Switzerland in the Eurovision Song Contest 1957

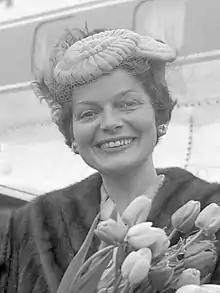
Lys Assia represented Switzerland in the Eurovision Song Contest 1957

At the Eurovision Song Contest 1957 in Frankfurt, the Swiss entry was the last of the night following . The Swiss entry was conducted at the contest by the event's musical director Willy Berking. At the close of voting, Switzerland had received five votes in total; the country finished shared eight among the ten participants.